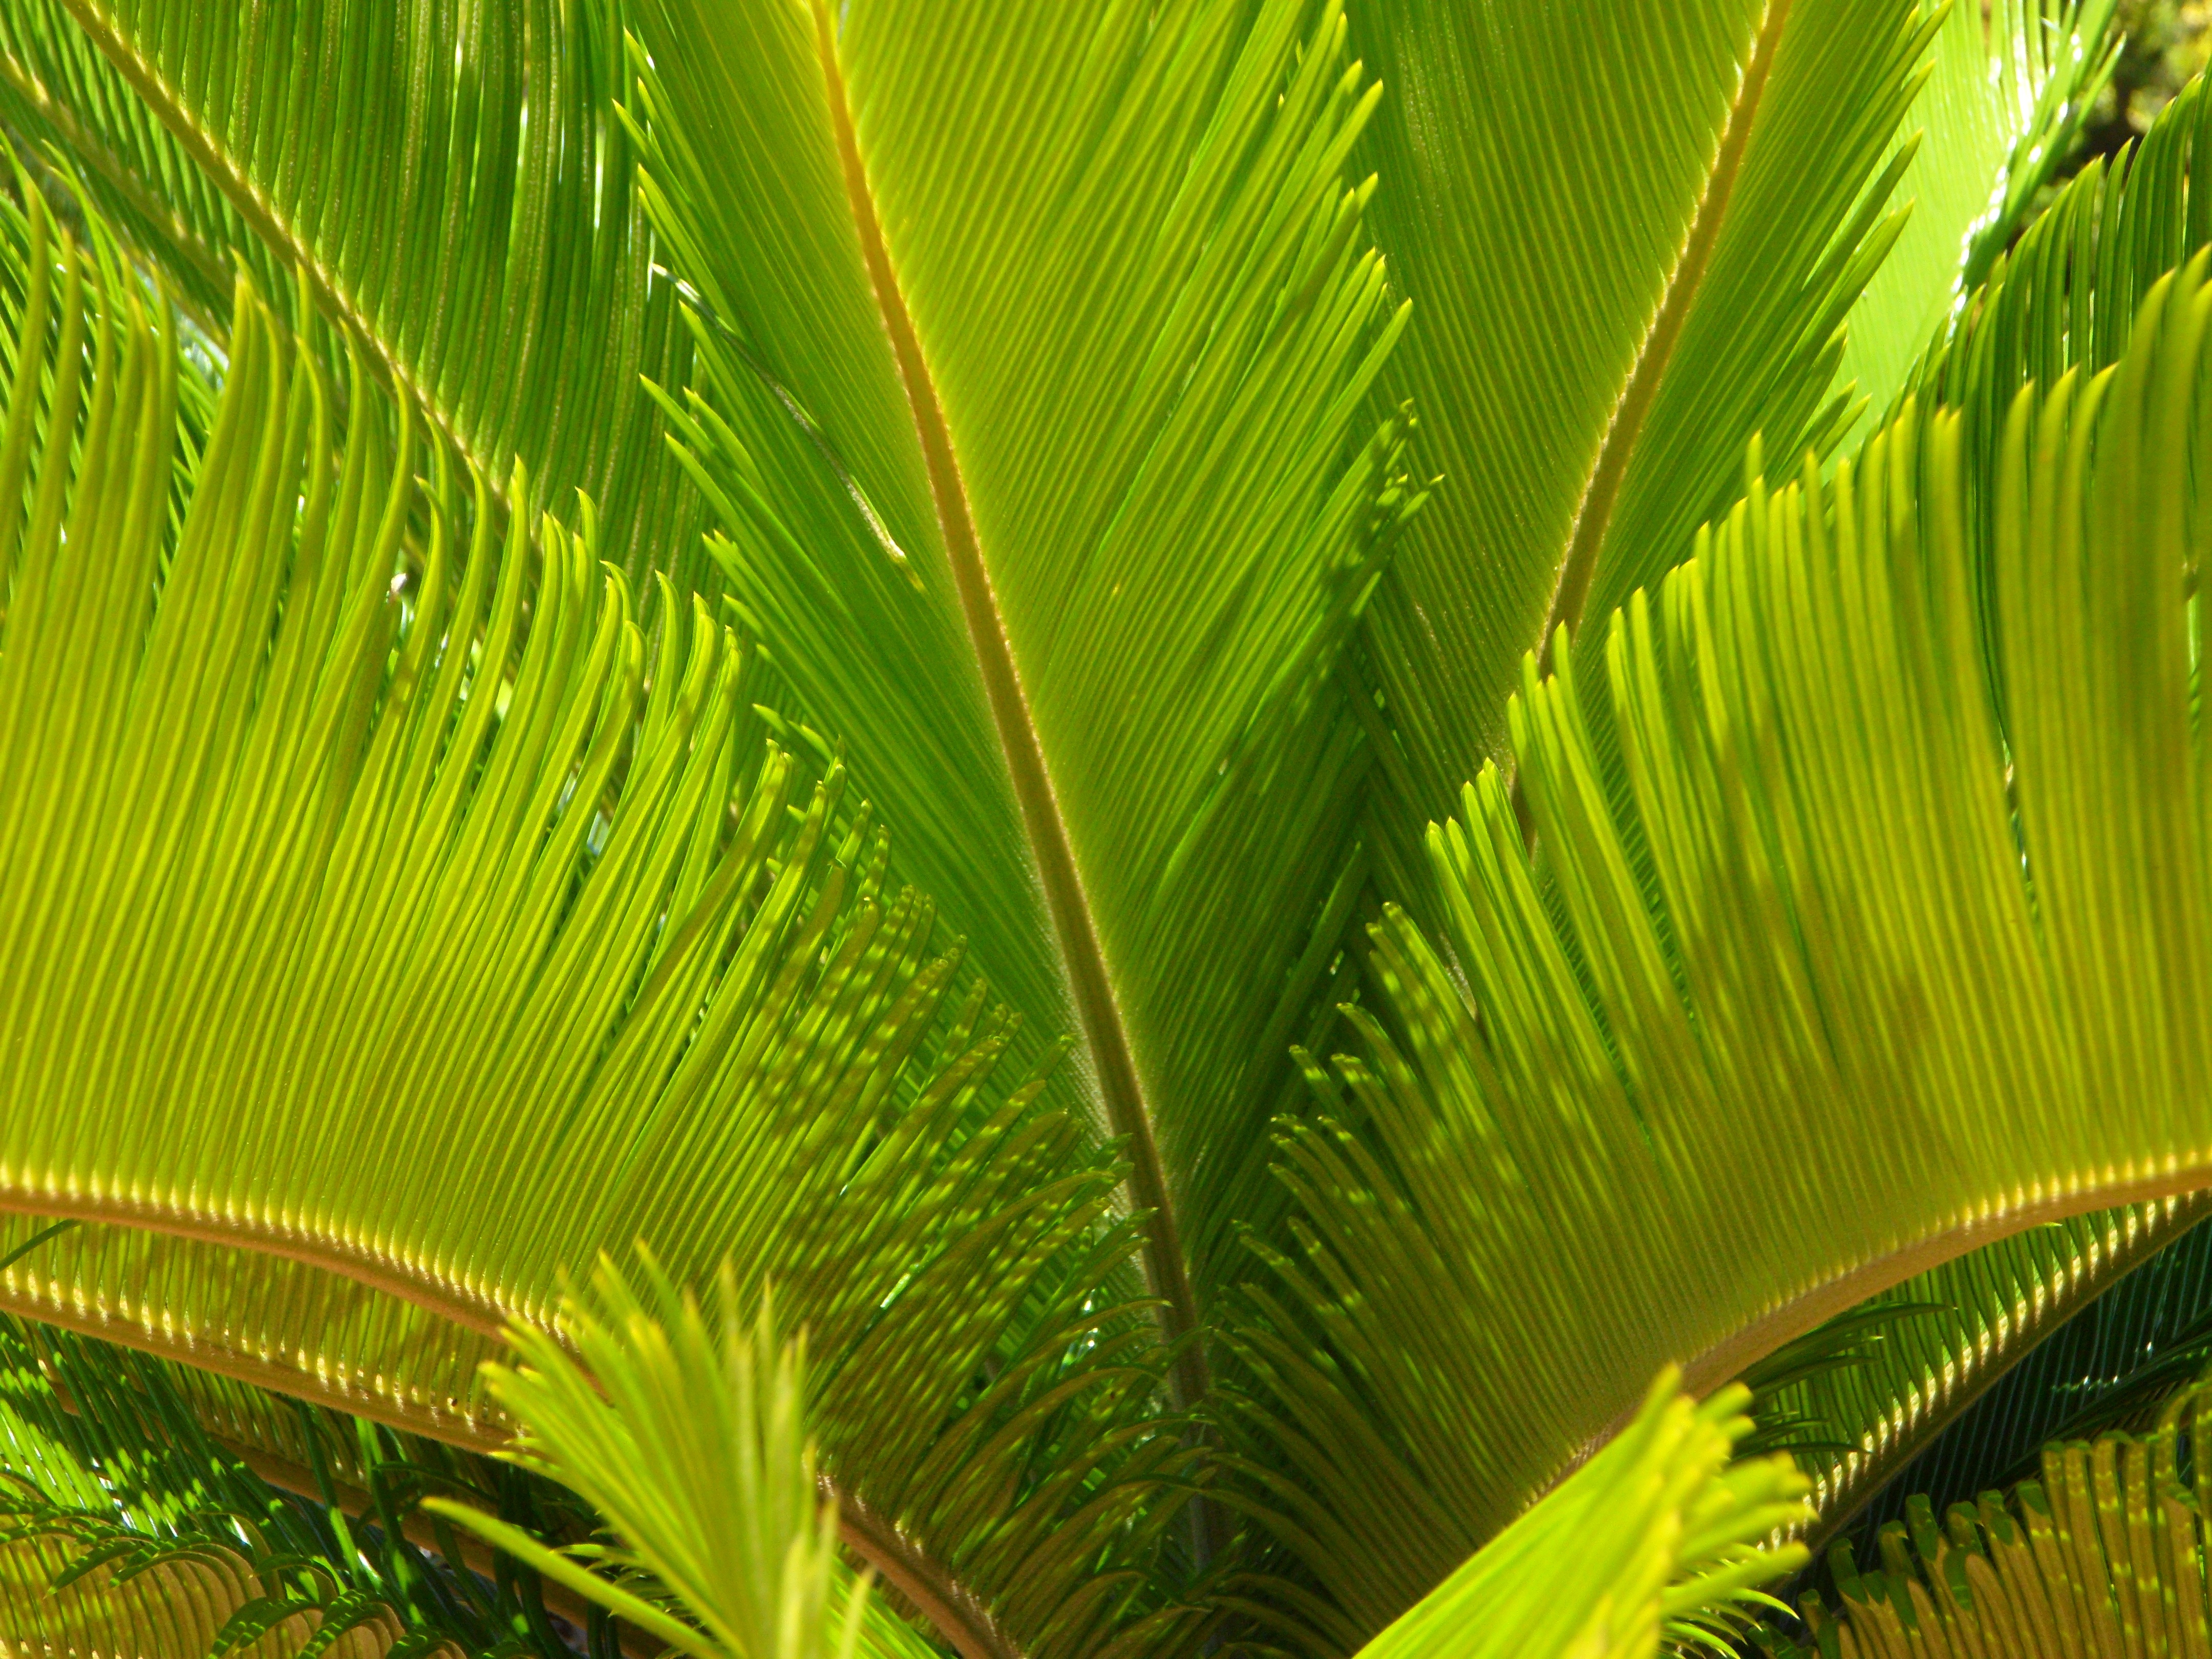
tree, structure, plant, sunlight, leaf, flower, green, jungle, palm, botany, close, flora, fern, leaves, vegetation, detail, ecosystem, macro photography, palm leaves, palm fronds, grass family, plant stem, woody plant, land plant, ferns and horsetails, arecales, palm family, vascular plant, ostrich fern